Yehe Nara clan

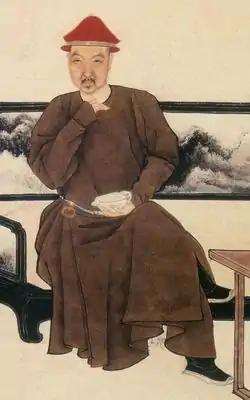
The famous poet Nalan Xingde was the great-grandson of Gintaisi.

After Nurhaci conquered Yehe, the descendants of Gintaisi, beile of the Eastern City, were incorporated into the Manchu Plain Yellow Banner. Gintaisi’s son, Deerge was granted the title of third-class baron. His son inherited the title but was stripped of it due to misconduct. Nanchu’s brother, Suo'er, inherited the title, and through several imperial decrees of favor, it was elevated to first-class baron with the additional title of Yun Qiwei (Cloud Cavalry Captain). Suo'er served as Vice Minister of the Ministry of Personnel and as a banner commander but was demoted to second-class baron. Subsequently, the title passed through successive generations: Ese, Ganahai, and Bashen. Bashen’s father, Wudan, served as General Jianwei and died in battle against the Dzungars. He was posthumously awarded the title of Yun Qiwei, which was inherited by Bashen, who then received the title of first-class baron. The title was later reverted to second-class baron for hereditary succession.